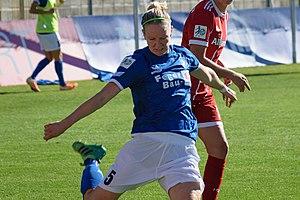
Diane Caldwell, née le 11 septembre 1988 à Balbriggan, est une footballeuse Irlandaise. Elle est membre de l’équipe nationale irlandaise depuis 2006. Elle joue actuellement dans le club allemand du SC Sand et est positionnée au poste de défenseur.